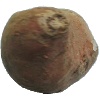
Label: Potato Sweet 1